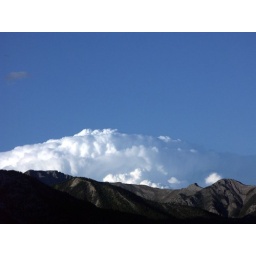
Humungous cloud peaking over mountains